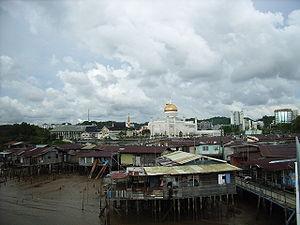
Brunei ou Brunéi, en forme longue Negara Brunei Darussalam est un petit État situé dans le nord de l’île de Bornéo, en Asie du Sud-Est. Il partage l'île avec la Malaisie et l’Indonésie. Son territoire, coupé en deux parties, est bordé par la mer de Chine méridionale et totalement enclavé dans l'État malaisien de Sarawak. Il est dirigé depuis 1968 par le sultan Hassanal Bolkiah.